Aristarchus (crater)

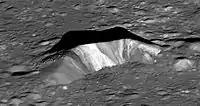
LRO NAC image of the central peak, with colors showing variations in the composition

In 1911, Professor Robert W. Wood used ultraviolet photography to take images of the crater area. He discovered the plateau had an anomalous appearance in the ultraviolet, and an area to the north appeared to give indications of a sulfur deposit. This colorful area is sometimes referred to as "Wood's Spot", an alternative name for the Aristarchus plateau.